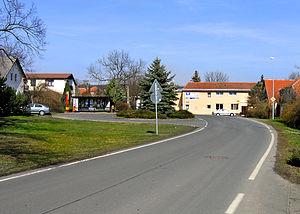
Hájek u Uhříněvsi est un quartier pragois situé dans l'est de la capitale tchèque, appartenant à l'arrondissement de Prague 22, d'une superficie de 294,5 hectares est un quartier de Prague. En 2018, la population était de 672 habitants.